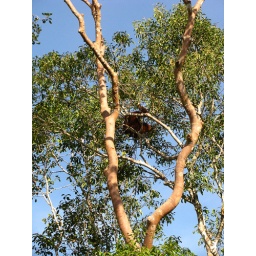
Wild male orangutan we saw frm the houseboat. Easier to see in person. Tanjung Puting N.P. Kalimantan. Indonesia